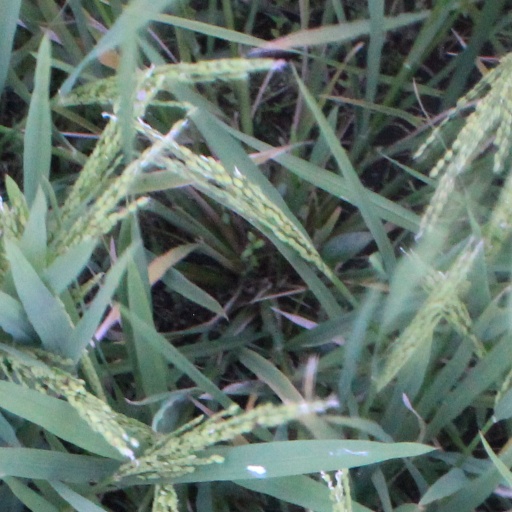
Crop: rice